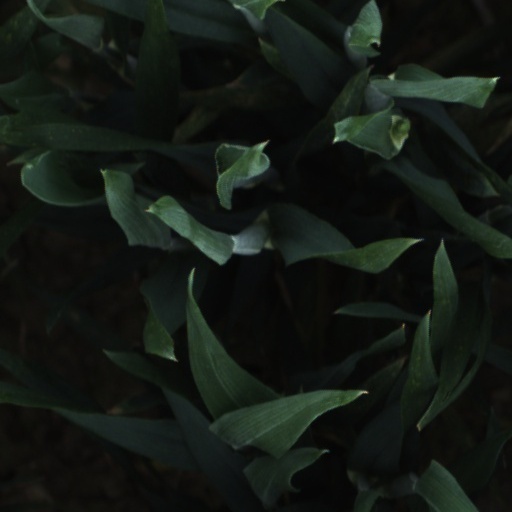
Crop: wheat